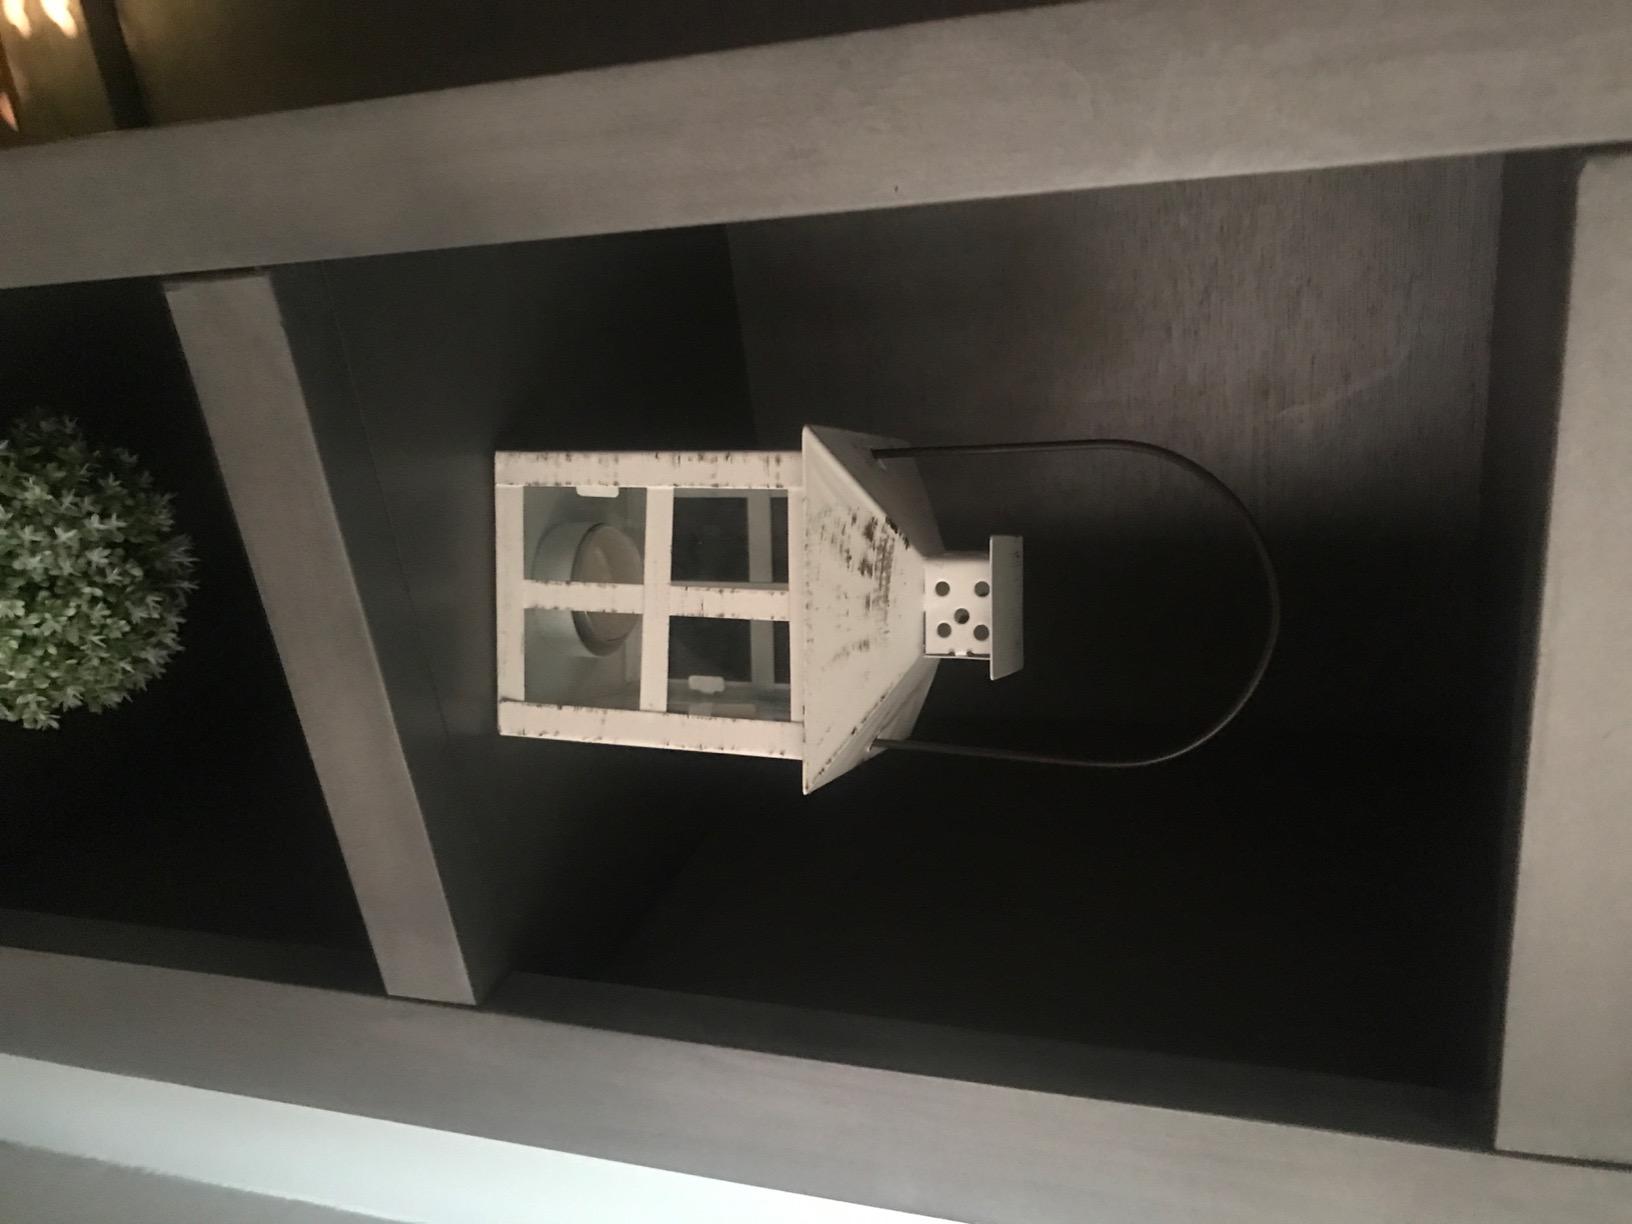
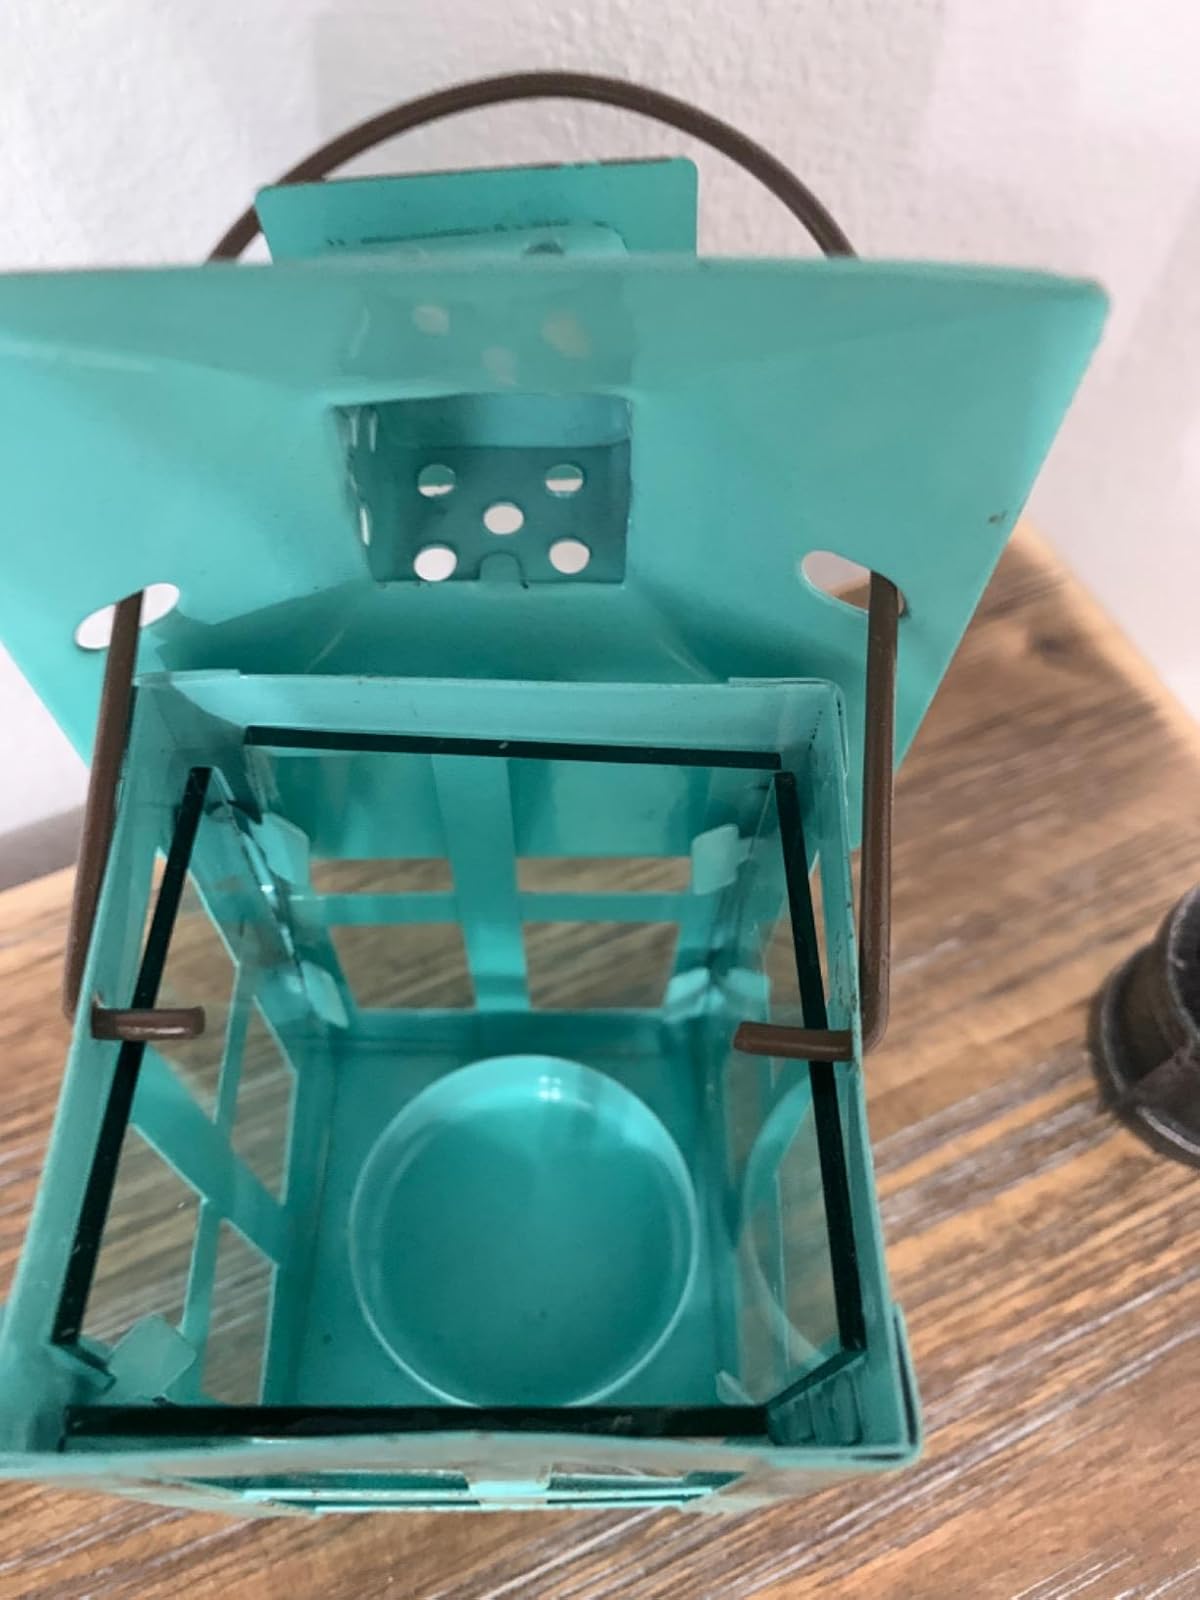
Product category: lantern
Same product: no